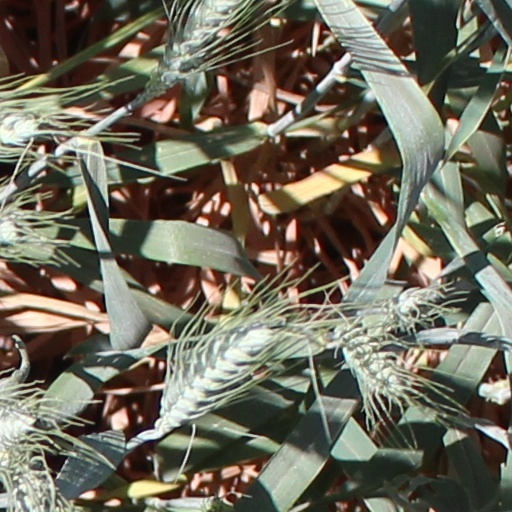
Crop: wheat